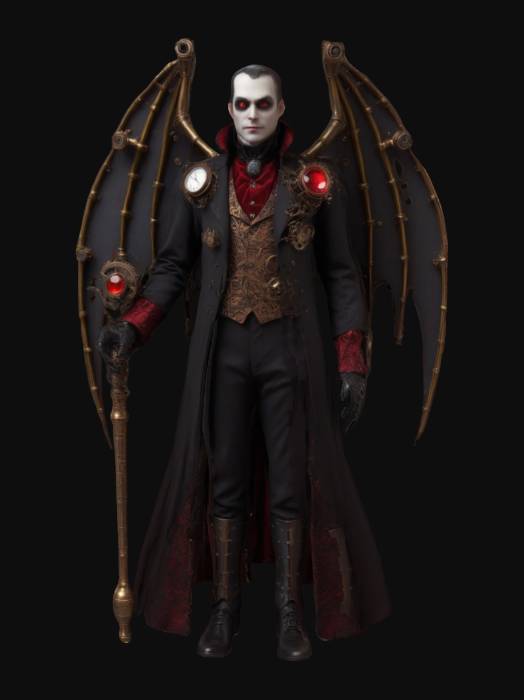
미적 점수 (1~10점): 7